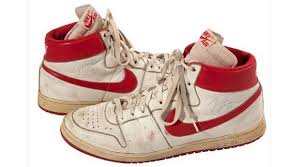
Waste category: shoes